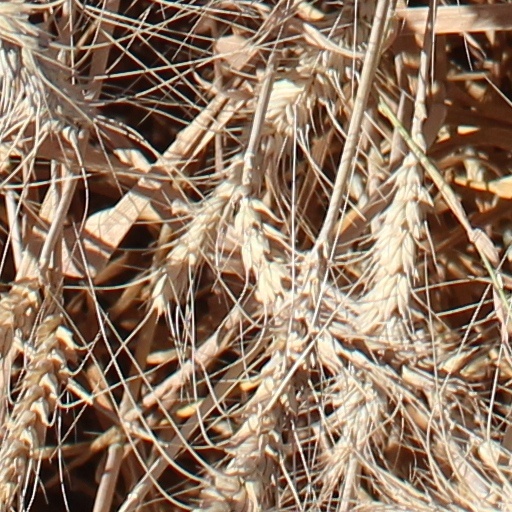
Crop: wheat